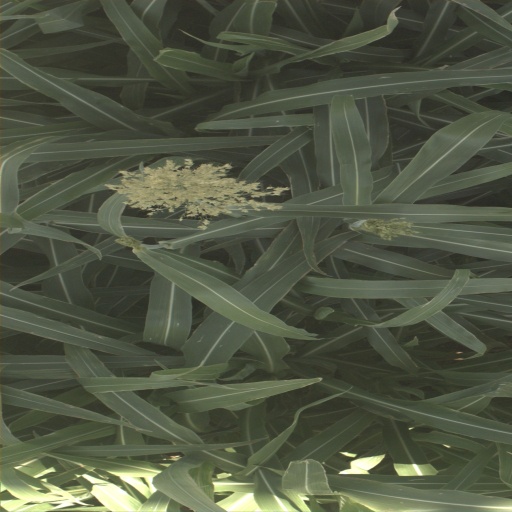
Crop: sorghum